House of Soterius von Sachsenheim

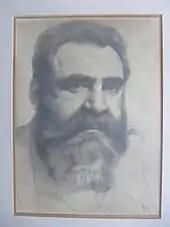
Arthur Soterius von Sachsenheim portrait by Robert Wellman (1905)

Dr. med. Arthur Soterius von Sachsenheim was born on 31 July 1852, in Békéscsaba, where at that time his father Albert Conrad was serving in the army. After graduating the Gymnasium in Mediasch, he studied medicine at the University of Vienna with student residencies in Graz, Berlin and Würzburg, receiving the doctor diploma for general medical practice. He enrolled in 1881 in Vienna to attend a course for the military medical school and was drafted in 1882 to the garrison hospital in Triest. Here he took a great interest in the lively activities of the shipping lines and in February 1883 he quit his military service and was taken on by the Austro-Hungarian Lloyd Steamship company as ship's doctor. In this capacity he visited the Mediterranean area and went twice to Brazil. He also traveled to the coastal countries of the Red Sea, followed by India, Sri Lanka, Indonesia and China.